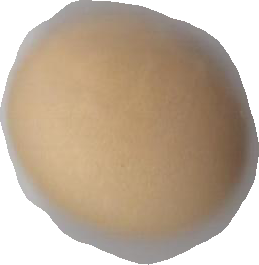
Variety: Grobogan